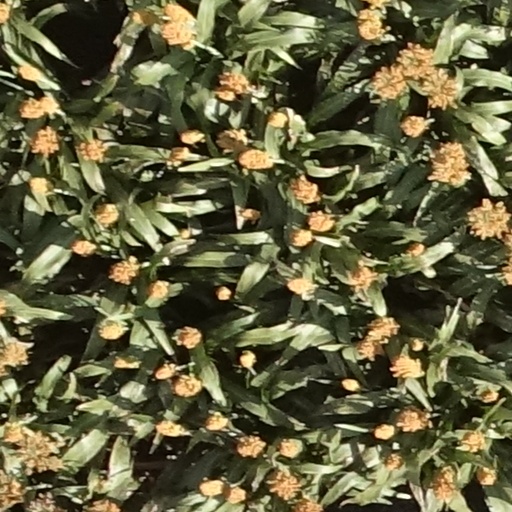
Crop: sorghum